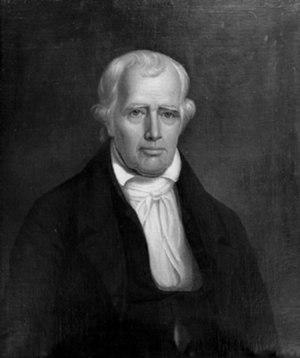
John Donelson, explorateur et aventurier, colonel de l'armée américaine lors de la guerre d'indépendance, fut en 1779 le fondateur, avec James Robertson, du Fort Nashborough, qui devint en 1806, la ville de Nashville et la capitale de l'État du Tennessee, incorporé en 1796.